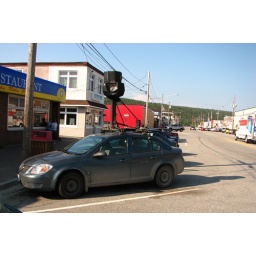
This car went by my house with all of it's junk hanging out. Here it is pictured all wrapped up.